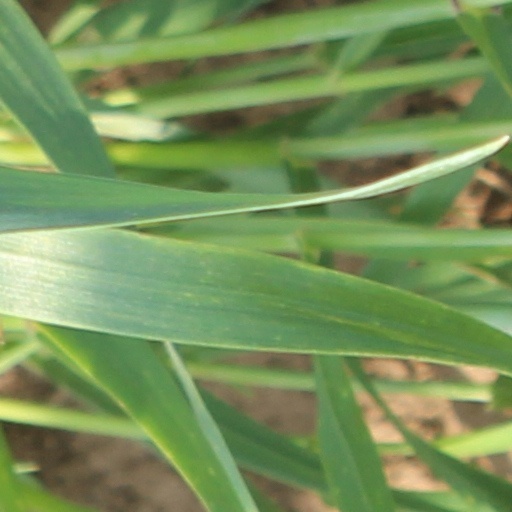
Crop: wheat